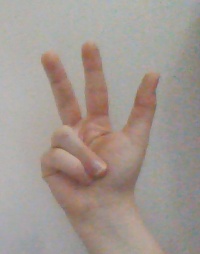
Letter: al